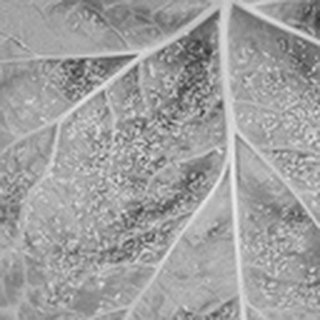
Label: cotton_aphids